Neda Ulaby

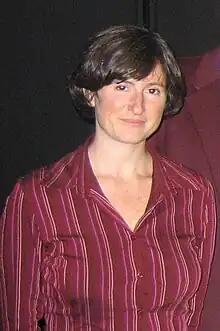
At the Future of Music Coalition's 2005 meeting

Neda Ulaby (born 1970) is an American reporter for National Public Radio, covering arts, cultural trends and digital media. She lives in Washington, D.C.